Roman Dmowski

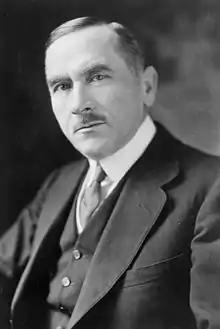
Dmowski c. 1919

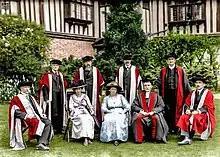
Award of Honorary Doctorate to Roman Dmowski - Cambridge University - 11 August 1916

Roman Stanisław Dmowski (9 August 1864 – 2 January 1939) was a Polish right-wing politician, statesman, and co-founder and chief ideologue of the National Democracy (abbreviated "ND": in Polish, ""Endecja"") political movement active during the interwar period.